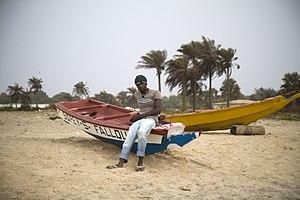
Wandifa sur la plage de Tanji en Gambie. Image tirée du film «
Le monde est comme ça est un film documentaire suisse réalisé par Fernand Melgar, sorti en 2013.